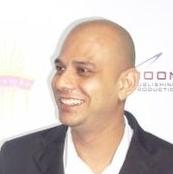
Age: 29